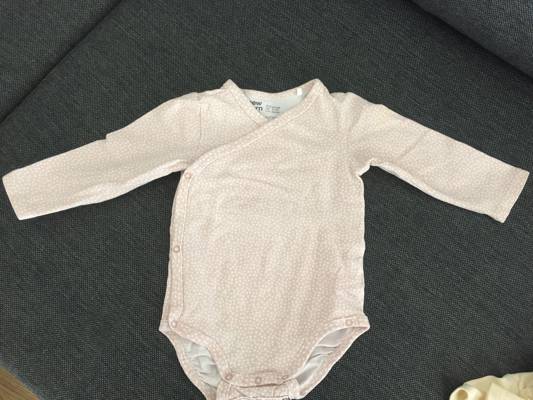
Waste category: clothes